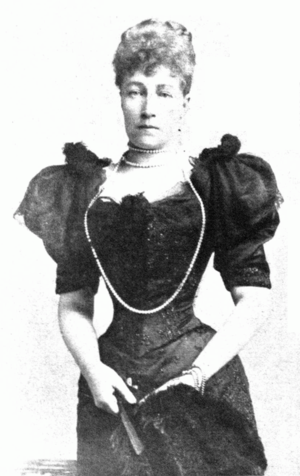
Leopold von Hauer, né le 26 janvier 1854 à Budapest, mort le 3 mai 1933 dans la même ville, est un militaire austro-hongrois qui a combattu pendant la Première Guerre mondiale. Il a commandé le corps de cavalerie Hauer.